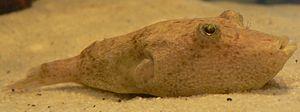
Le genre Tetraodon regroupe des poissons marins ou dulçaquicoles de la famille des Tetraodontidae.
Les Tetraodontinae sont une sous-famille de poissons téléostéens de l'ordre des tétraodontiformes.